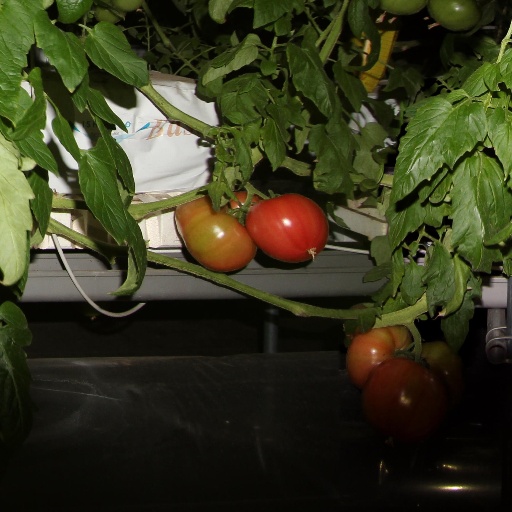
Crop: tomato